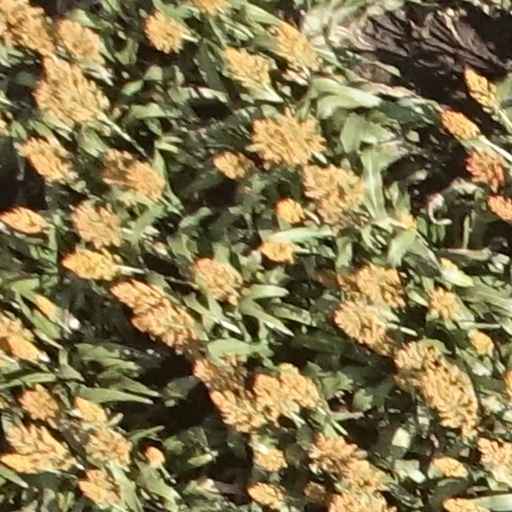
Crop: sorghum